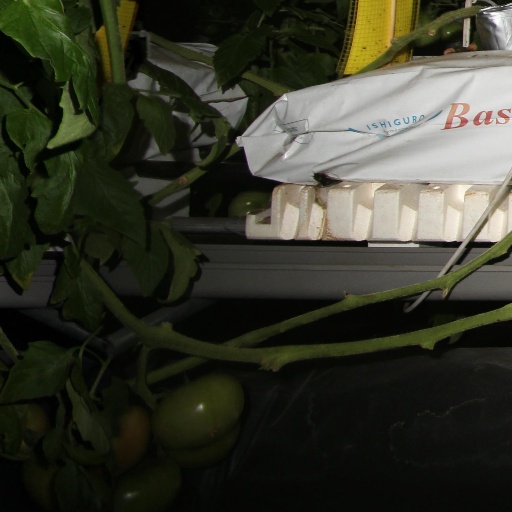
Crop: tomato